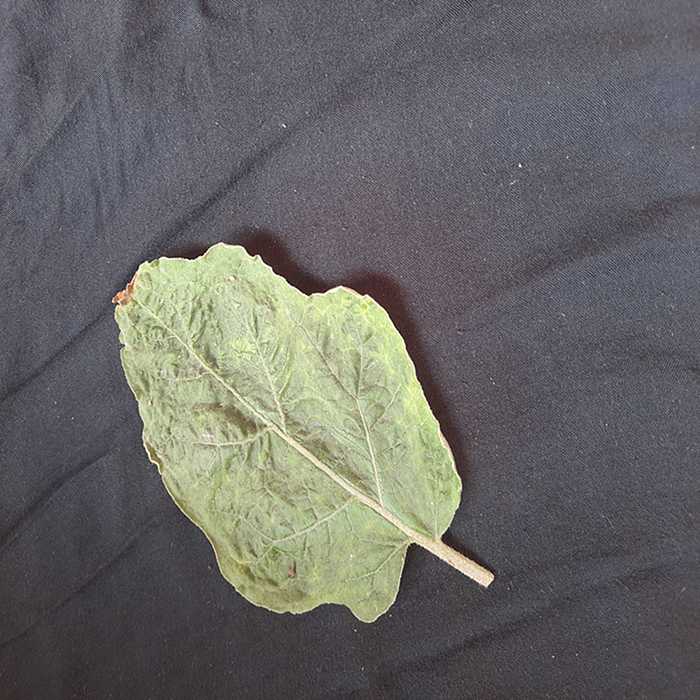
Plant: Eggplant
Label: Eggplant begomovirus